Ellen Isabel Jones

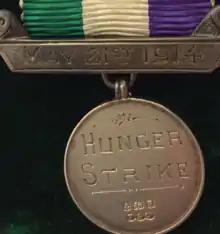
Ellen Isabel Jones' Hunger Strike Medal, awarded 21 May 1914

This collection is now owned by the London School of Economics, which stands on the site formerly occupied by the WSPU.